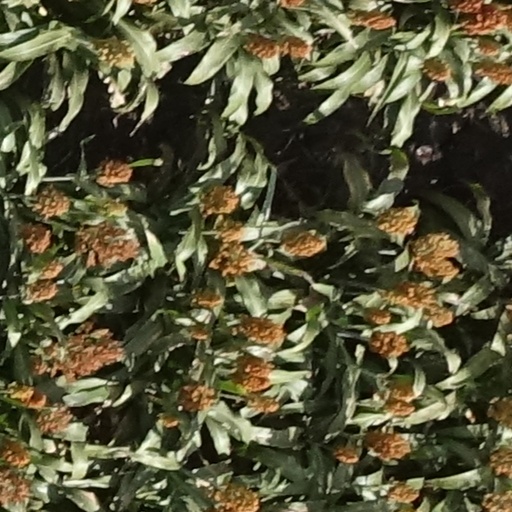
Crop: sorghum